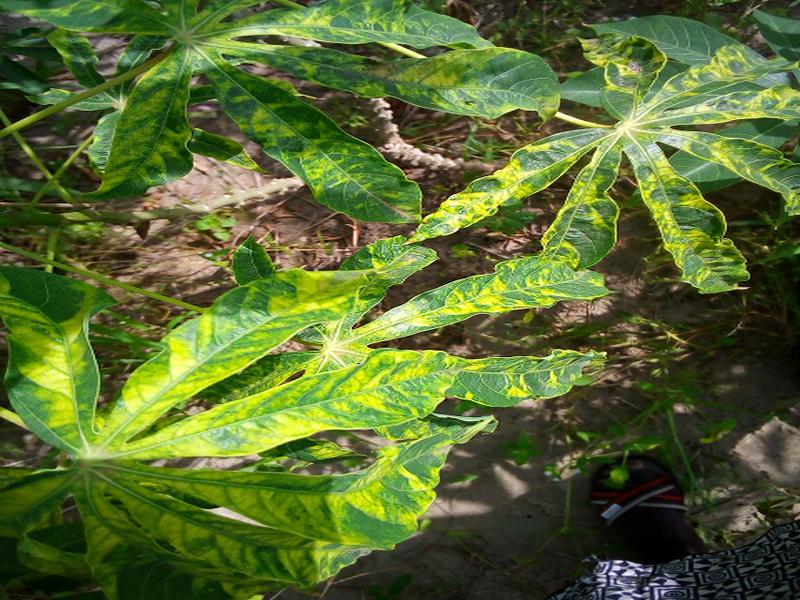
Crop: cassava
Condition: mosaic_disease